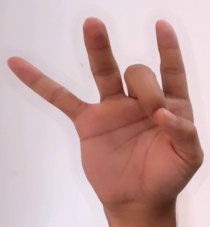
ASL sign: 8